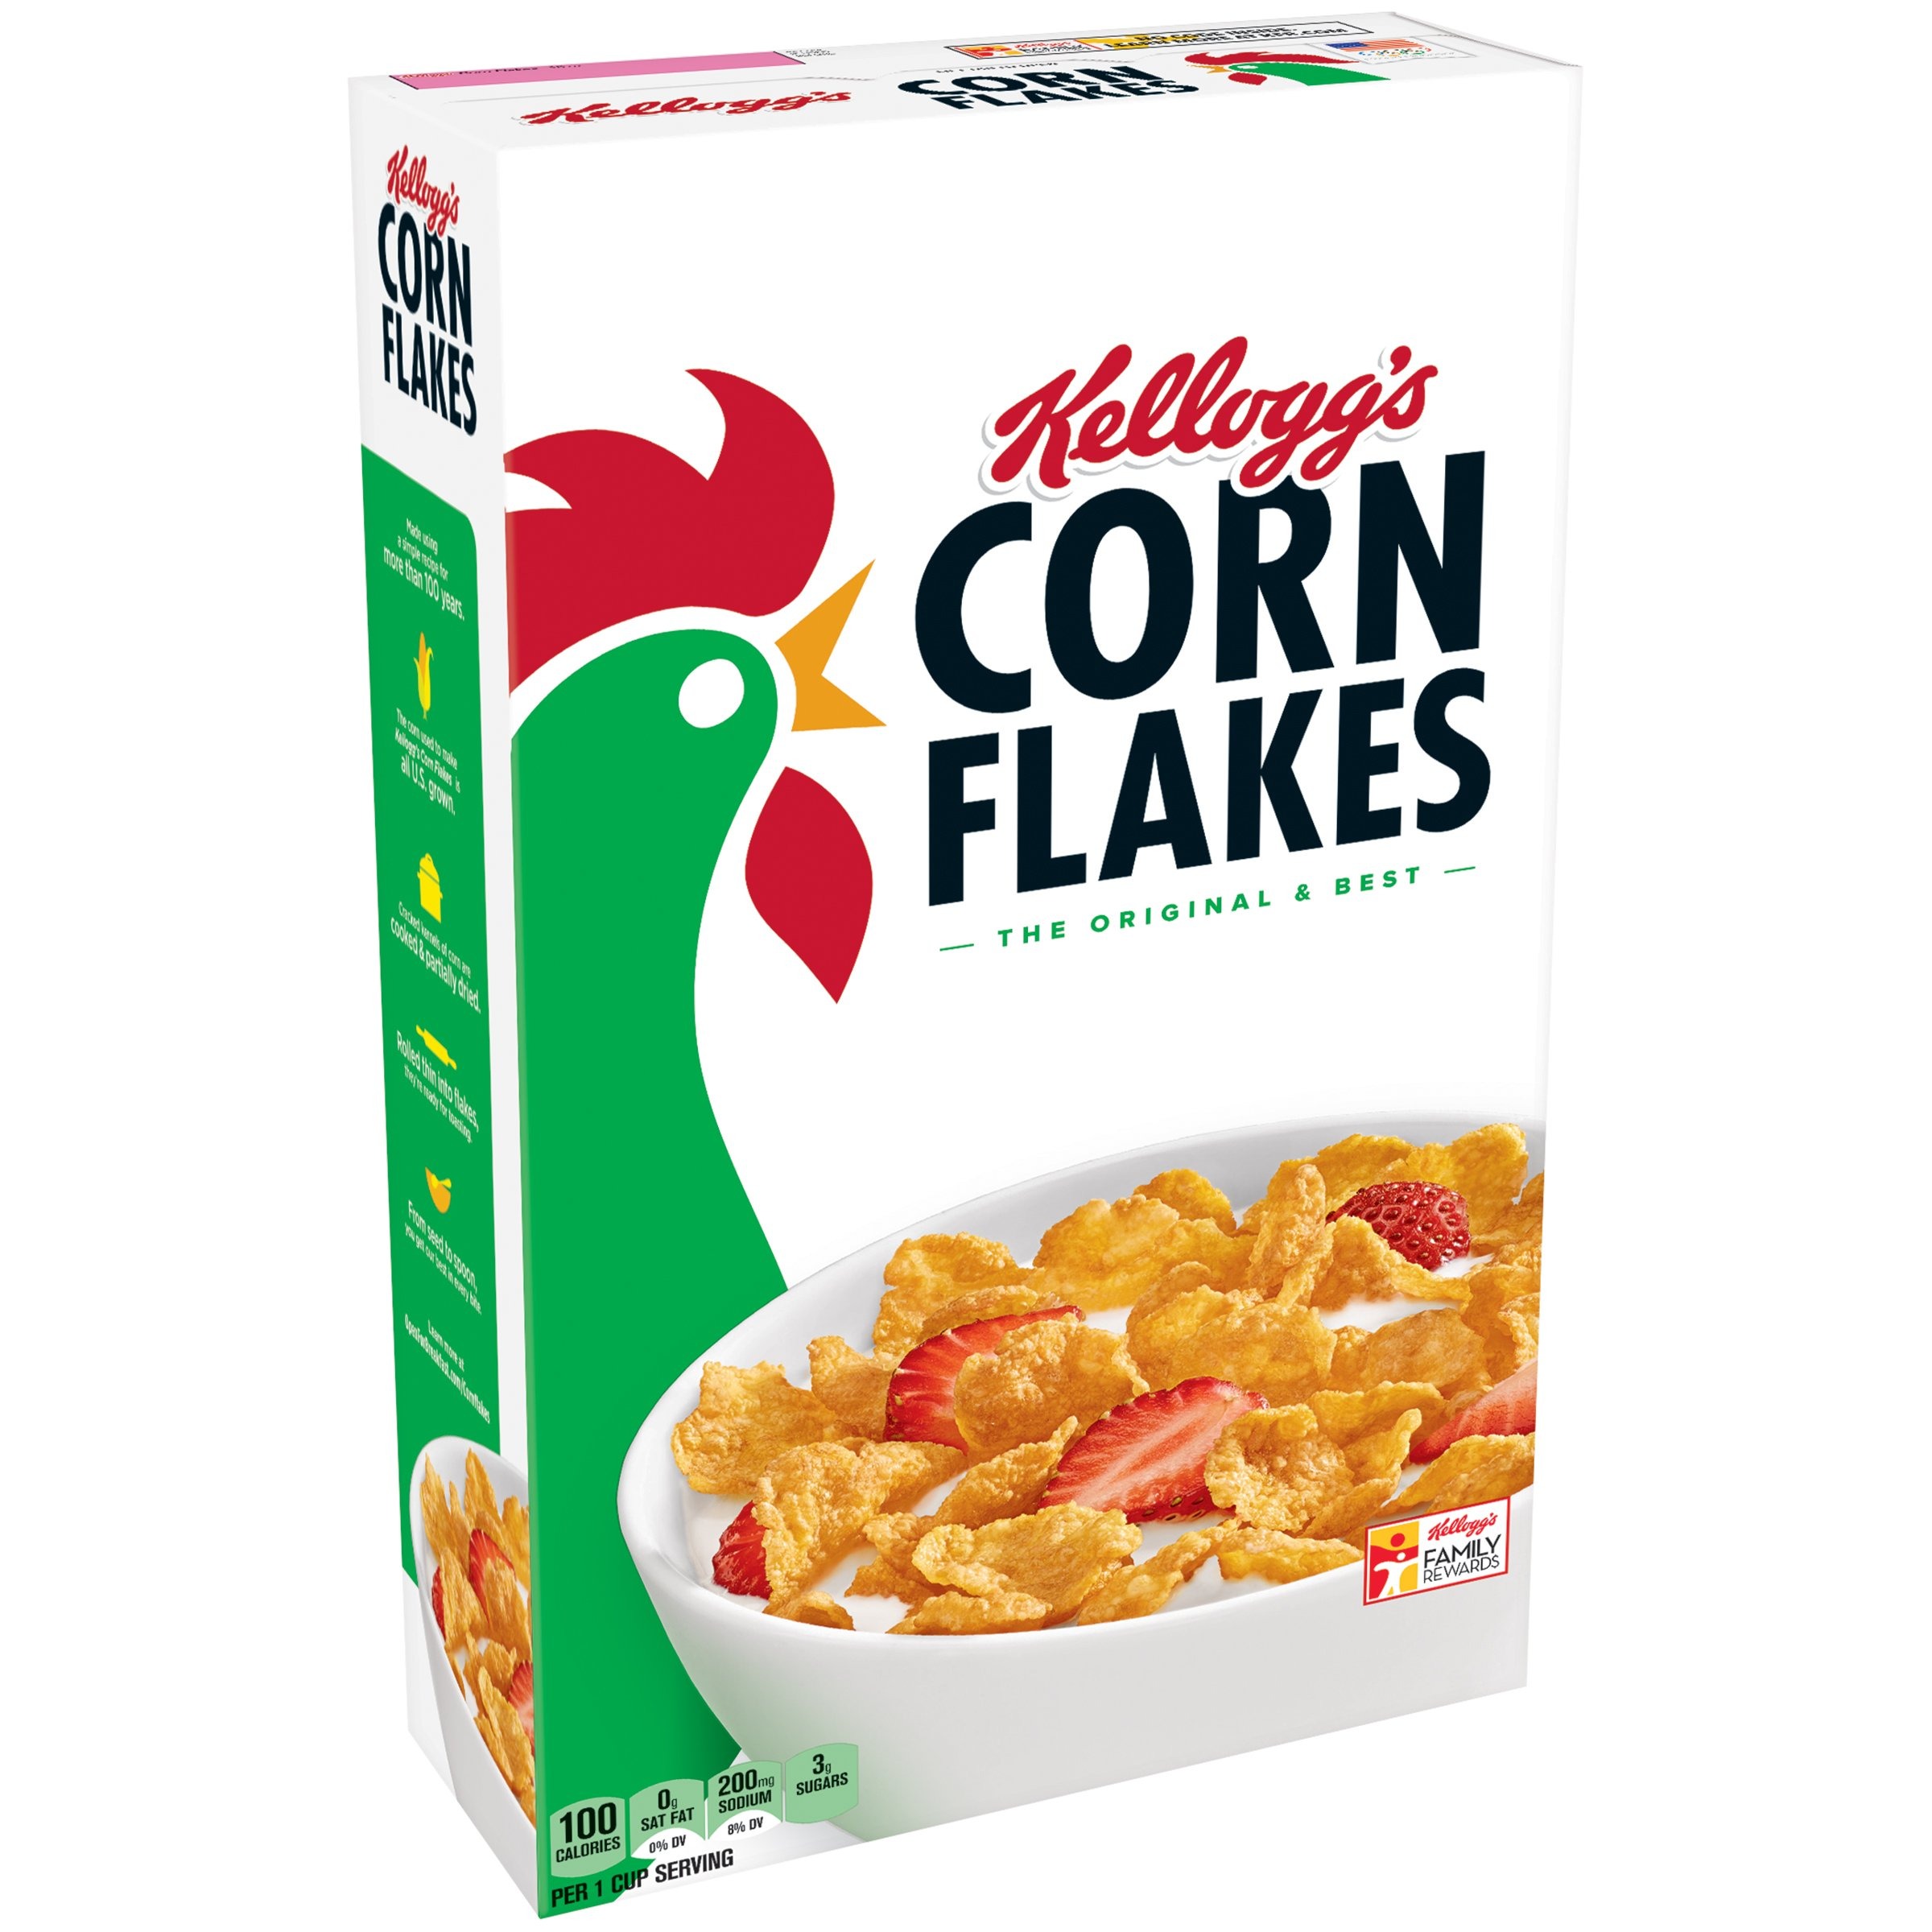
Item Name: Corn Flakes Cereal, Original, 18-Ounce Boxes (Pack of 3)
Bullet Point 1: Pack of three, 18-ounce boxes of Kellogg's Corn Flakes Cereal
Bullet Point 2: Crispy, golden flakes of lightly sweetened corn
Bullet Point 3: Enriched with 10 essential vitamins and minerals
Bullet Point 4: Just 100 calories per 1-cup serving; zero fat; zero cholesterol
Bullet Point 5: Kellogg's 'Original Best' breakfast cereal for the whole family
Value: 54.0
Unit: Ounce

Price: 5.39